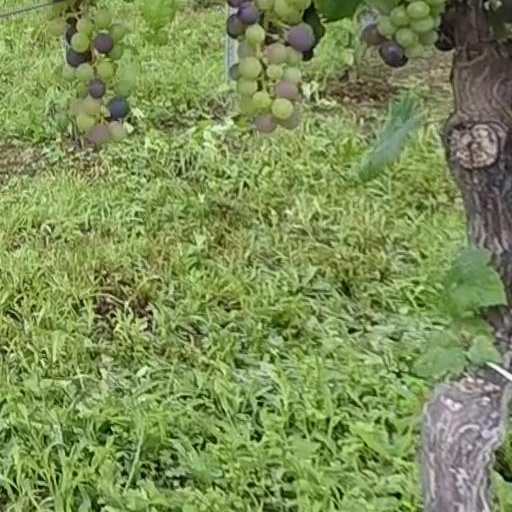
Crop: grape